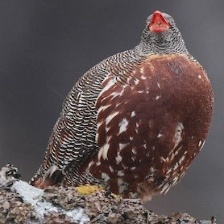
Species: SNOW PARTRIDGE
Scientific name: LERWA LERWA
ImageNet parent category: partridge